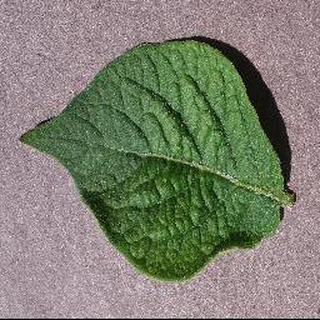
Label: healthy_potato